Greg Grainger

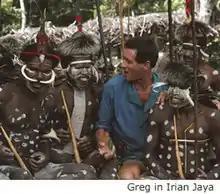
Grainger surrounded by members of the Dani Tribe in the Baliem Valley of West Papua (1993)

Greg Grainger is an Australian filmmaker and TV presenter and known for travel and adventure documentaries and wildlife programs.